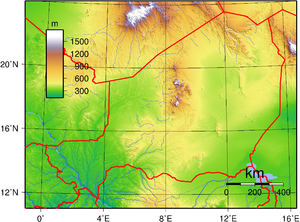
Niger / Geografi
Nigers topografi.
Republikken Niger er et land beliggende i det vestlige Afrika, navngivet efter Nigerfloden. Niger grænser op til Nigeria og Benin mod syd, Burkina Faso og Mali mod vest, Algeriet og Libyen mod nord og Tchad mod øst. En stor del af landet ligger i Sahelbæltet.